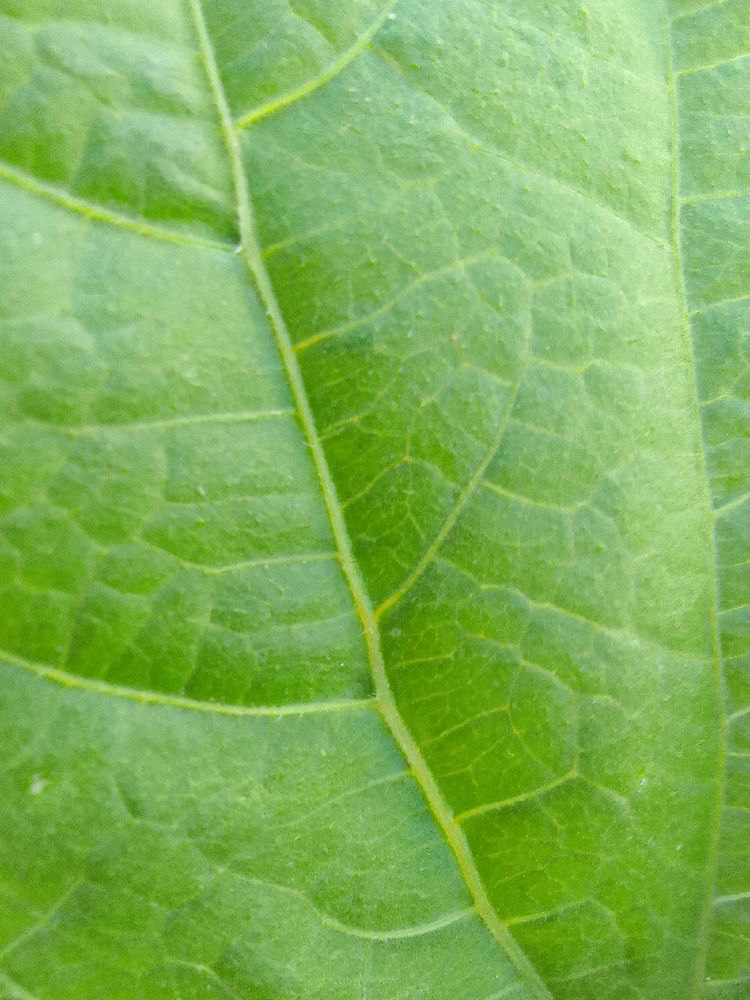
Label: healthy